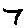
Label: 7